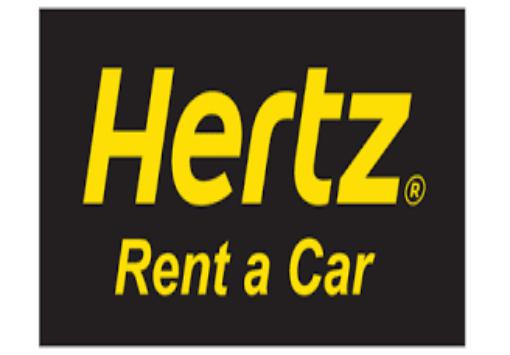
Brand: hertz
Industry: Electronic